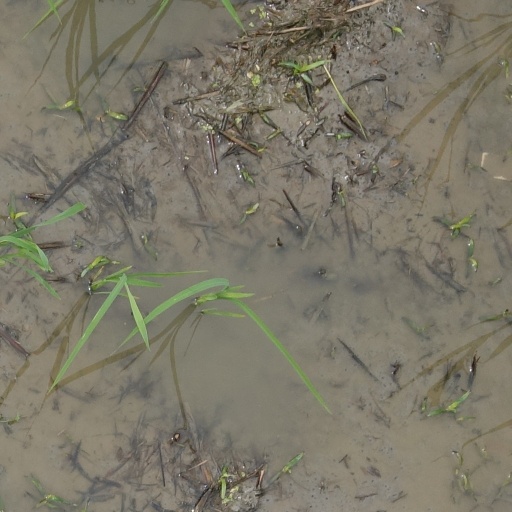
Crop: rice